Harold Strachan

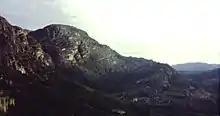
Drakensberg mountains, South Africa

In 1990, Mandela was released on the orders of F. W. de Klerk; most apartheid legislation came to an end the following year. This was decisively endorsed by the ruling white minority in a 1992 referendum. That year, Mbeki and Strachan had a tearful reunion at the African National Congress (ANC) congress in Durban. Strachan became publicly alienated from the ANC because of what he saw as their authoritarian tendencies and the indiscriminate bombing campaigns they carried out after his imprisonment; in return, the ANC ensured that he was marginalised once they came to power. In South Africa's first majority election in 1994, when Mandela became the country's first democratically elected president, Strachan voted for the Democratic Party. He testified to the Truth and Reconciliation Commission in 1996 and 1997.